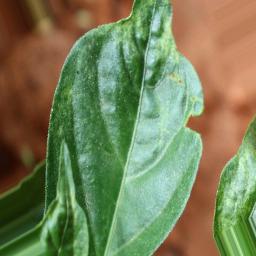
Label: mites_and_trips